Positive psychotherapy

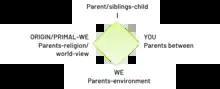
The four model dimensions of positive psychotherapy

The use of the four model dimensions in PPT extends the analytic self and object theories of Kohut and Kernberg by introducing not only the "I" dimension, but also the "You," "We," and "Primary We" dimensions. The "You" dimension represents the relationship of the patient's parents or primary care takers amongst each other, while the "We" dimension includes the parents'/primary care takers experiences with others. The "Primary We" dimension, which is unique to PPT, describes the relationships between the patient's primary care takers such as parents and grandparents and their life philosophy or religious beliefs. By incorporating these four subject relations, PPT expands on the self-object theories and establishes itself as a distinctive approach that could potentially influence the future of psychodynamic therapies.